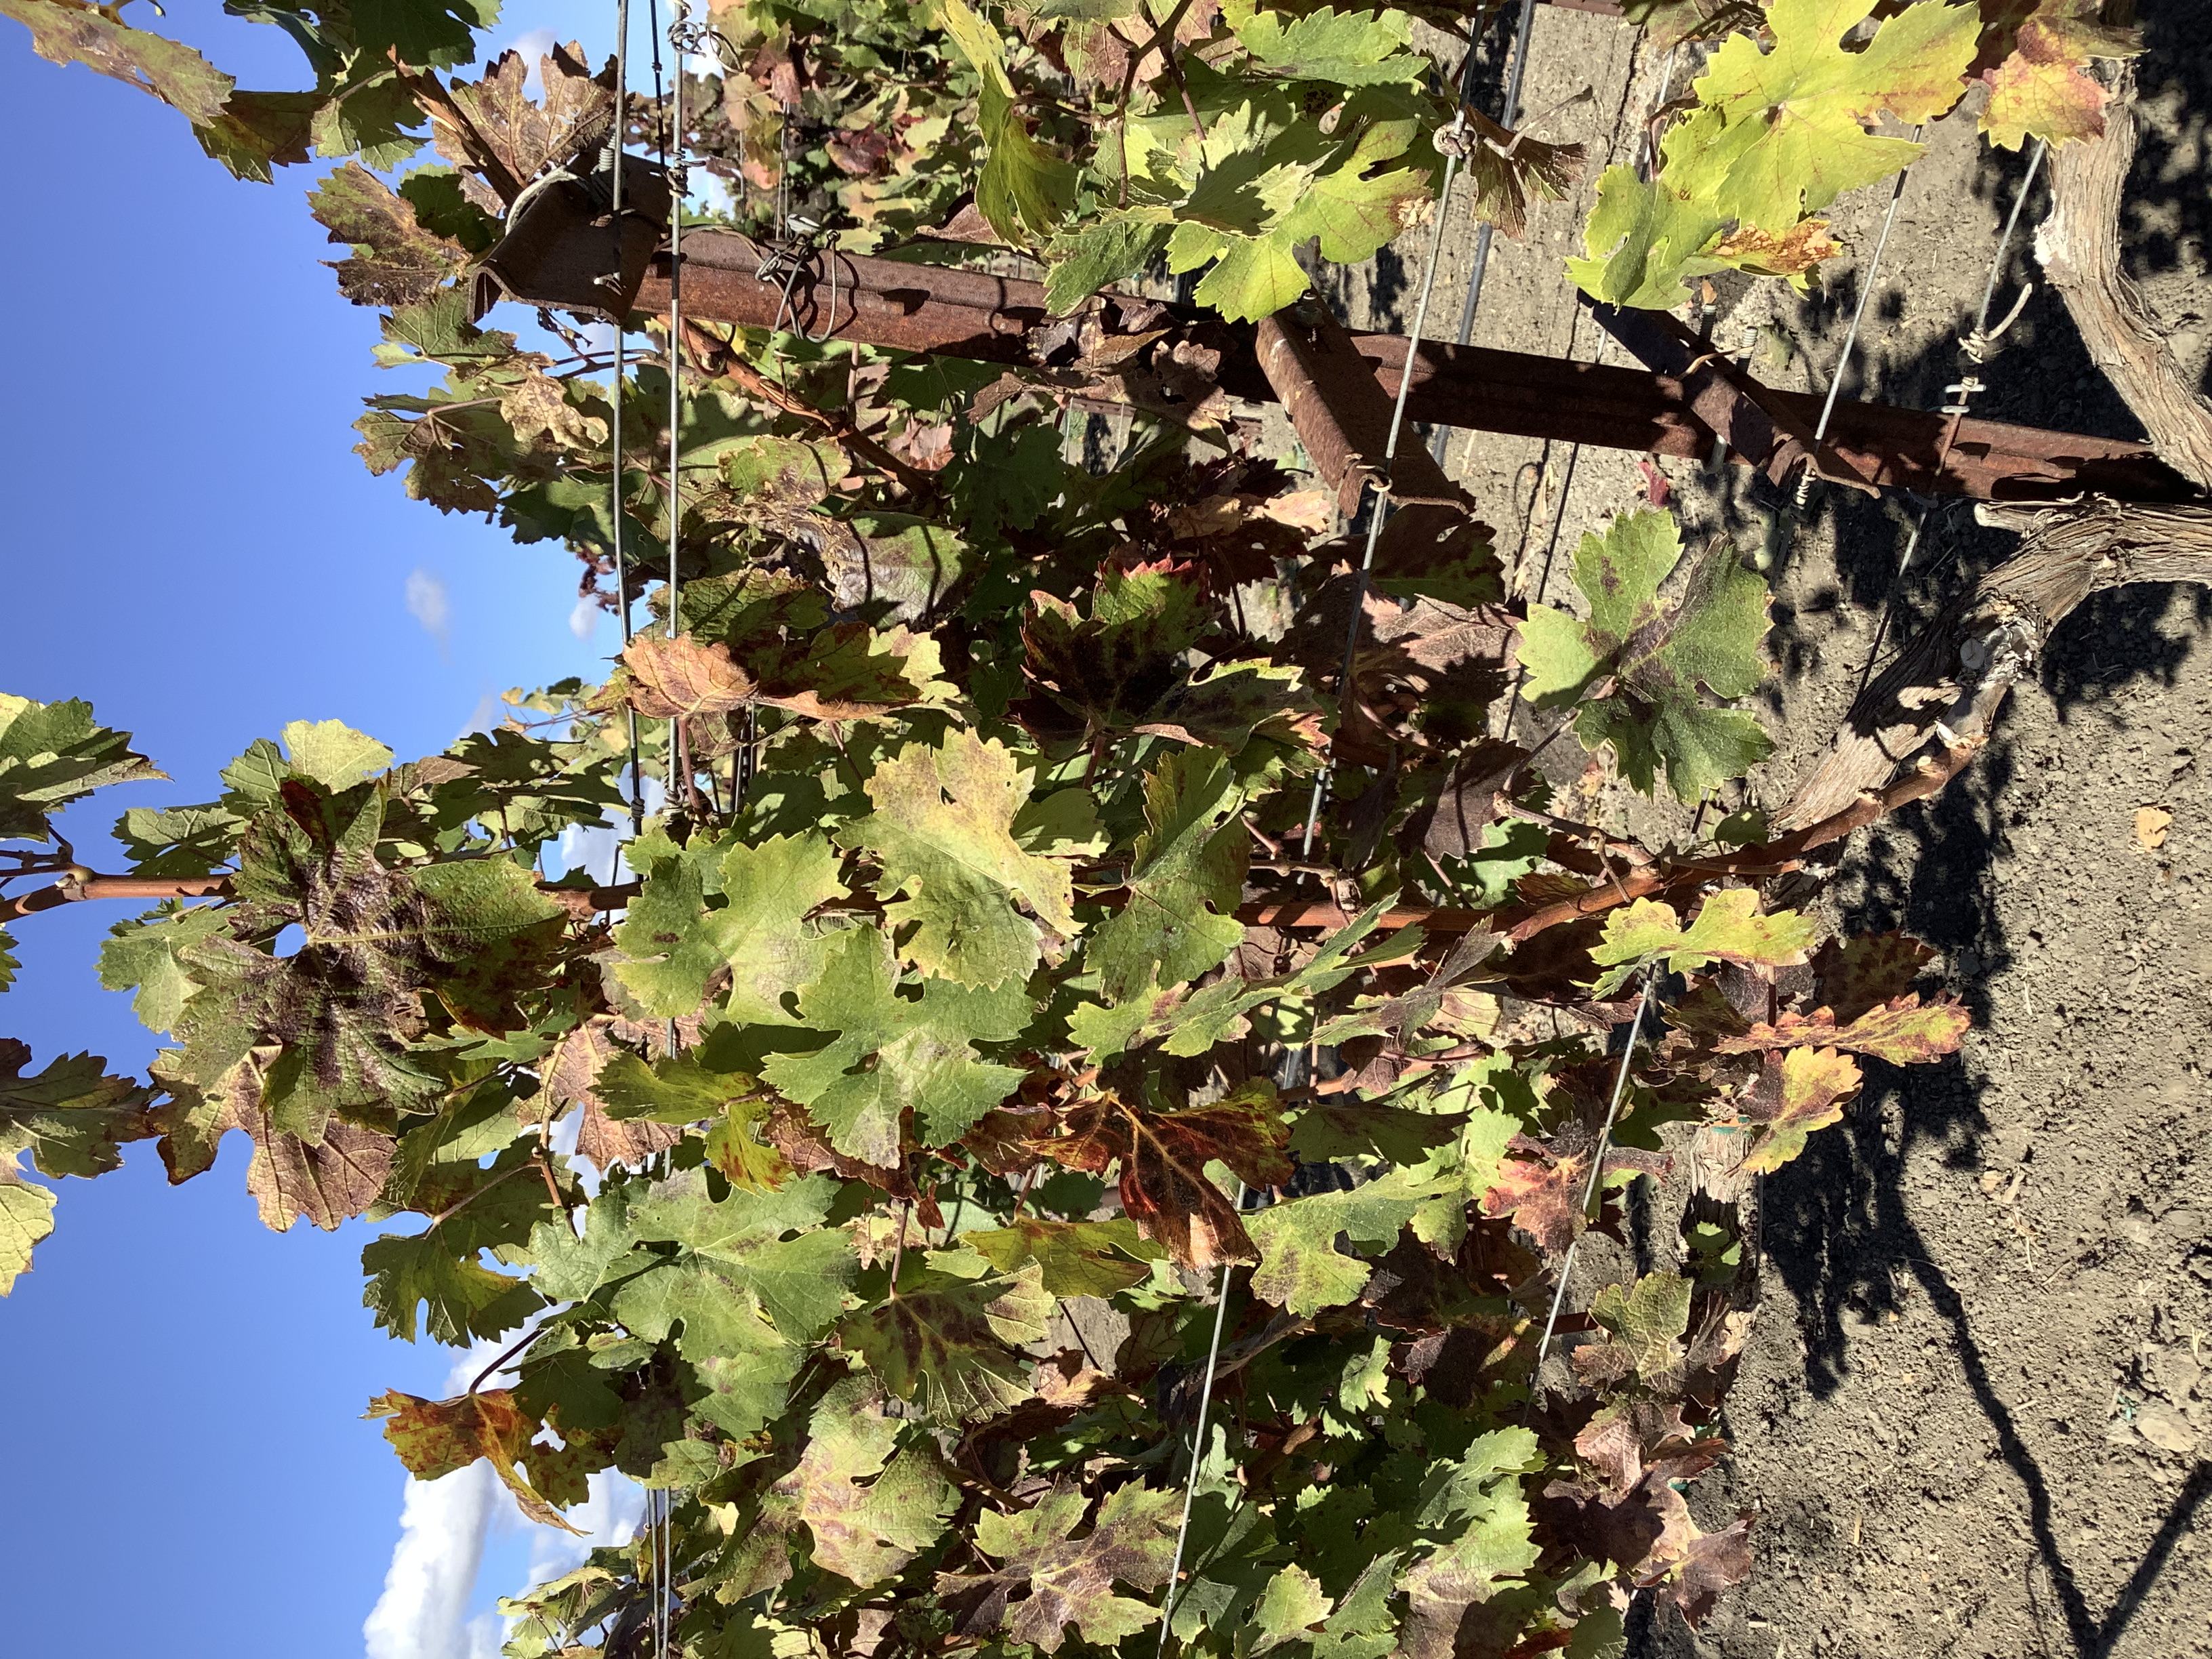
Label: Red Blotch